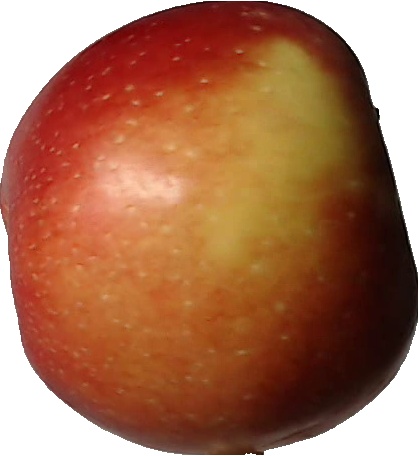
Label: apple_braeburn_1